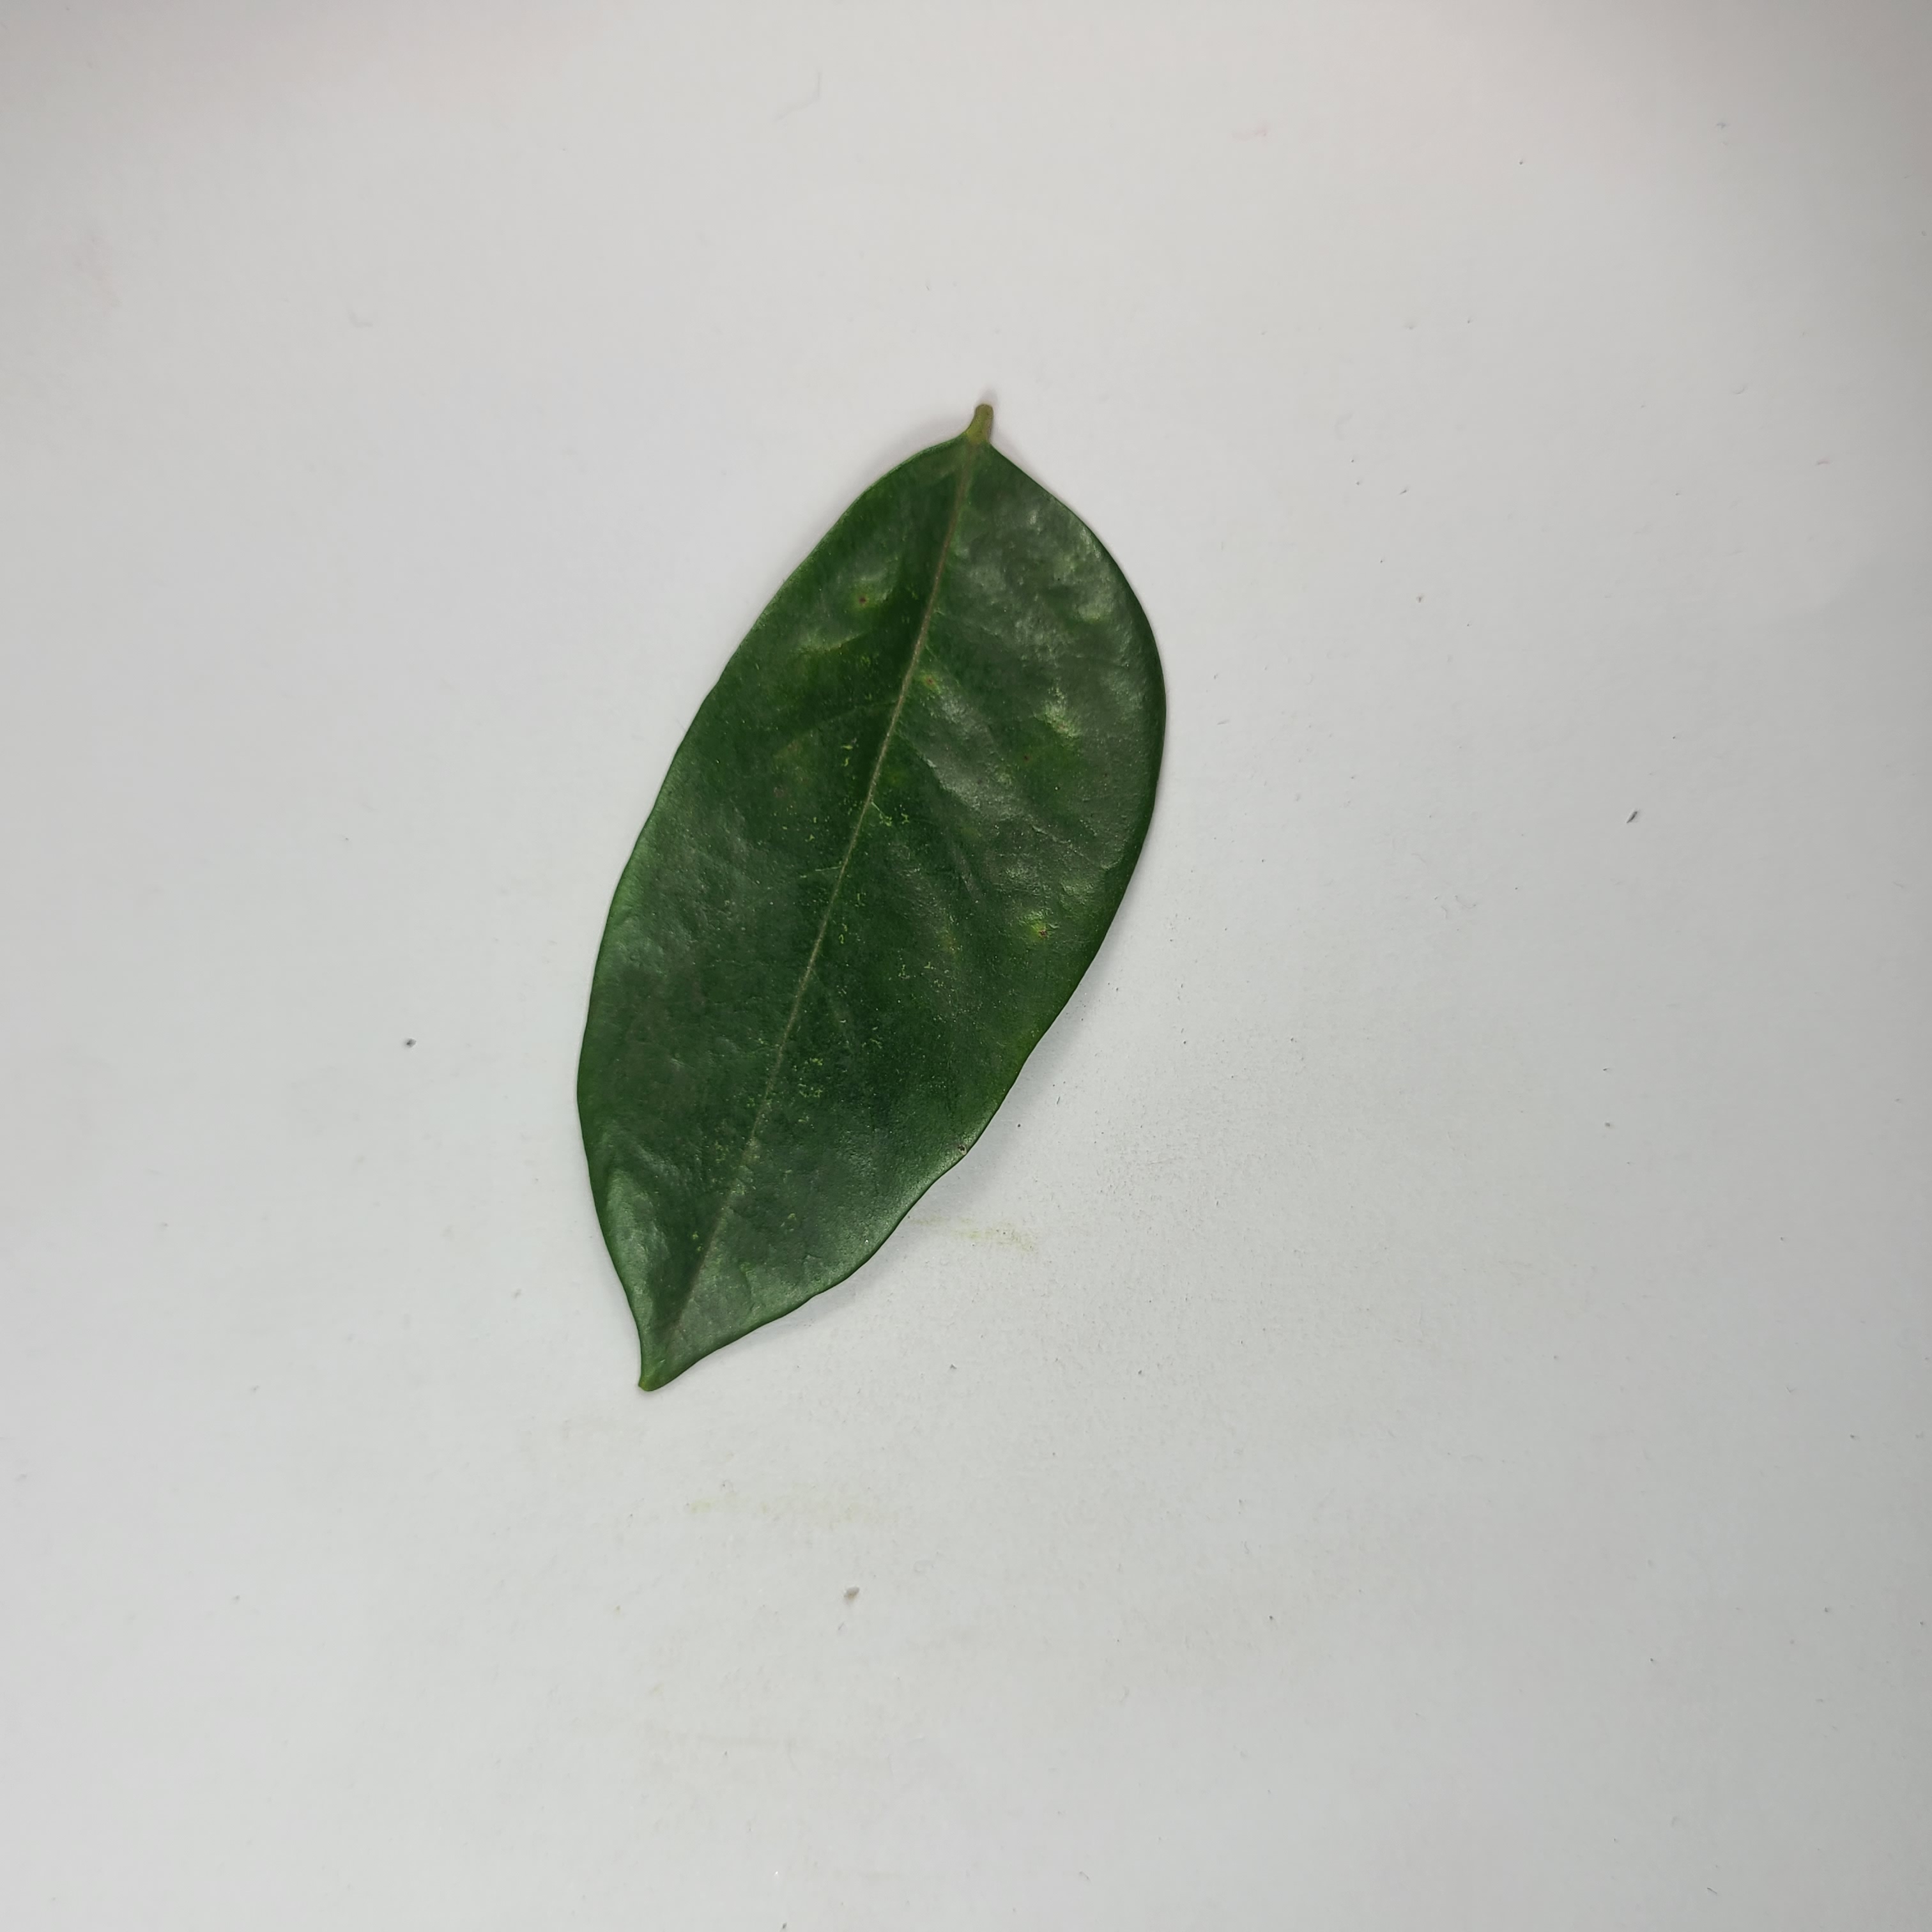
Label: Healthy Leaves